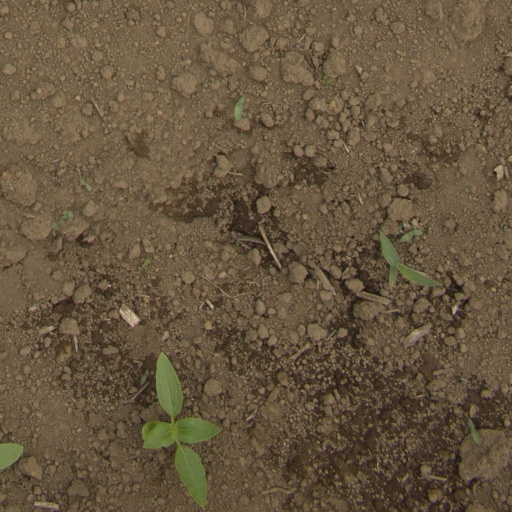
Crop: Jerusalem artichoke